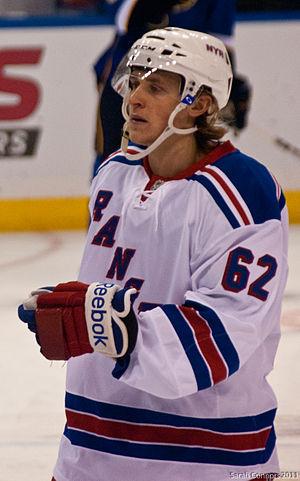
Carl Hagelin est un joueur professionnel suédois de hockey sur glace. Il évolue au poste d'attaquant.